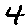
Label: 4